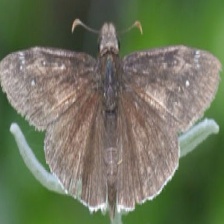
Species: SOOTYWING